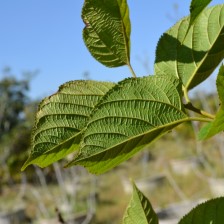
Variety: TaiwanStraberry